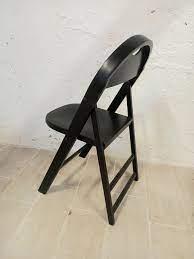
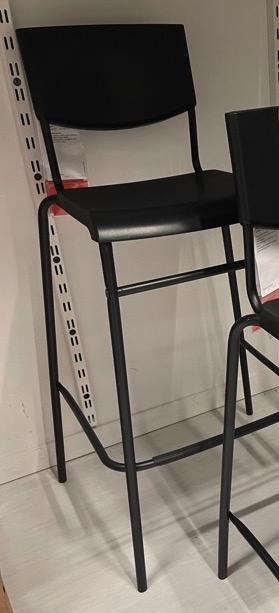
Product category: stool
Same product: no